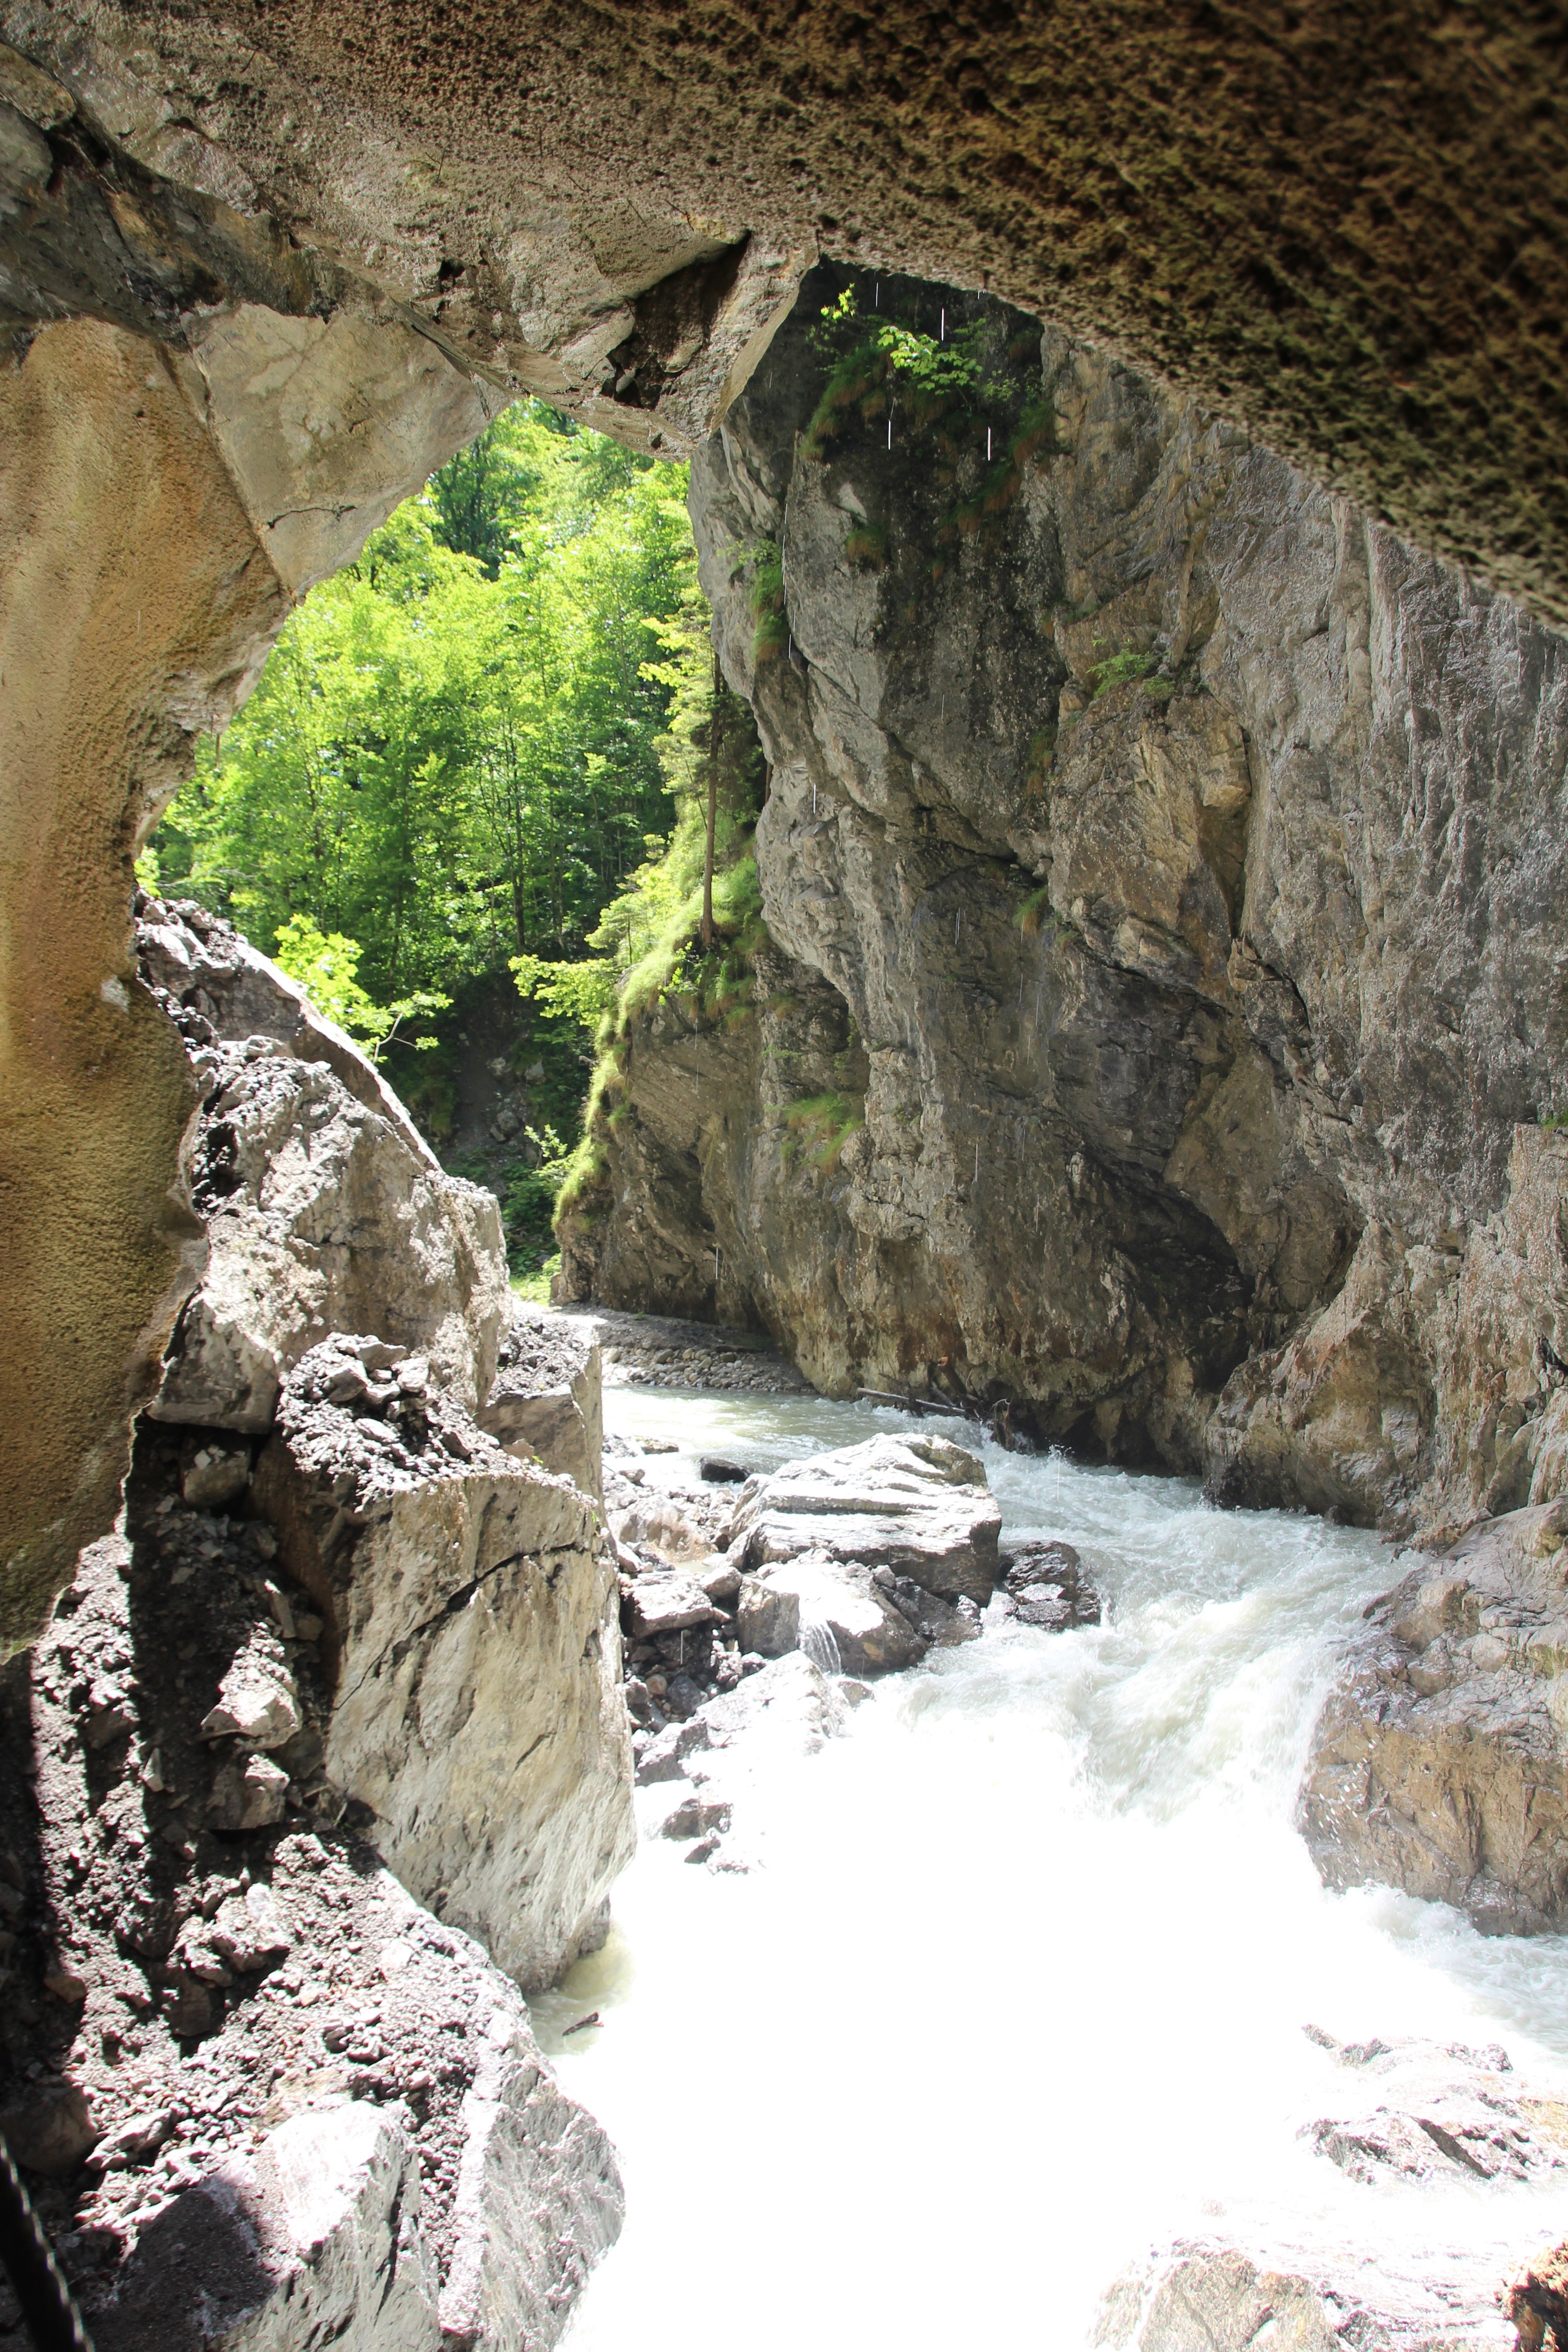
rock, waterfall, adventure, wall, river, valley, formation, cliff, stream, gorge, canyon, terrain, current, geology, racing, ravine, water feature, wadi, partnachklamm, garmisch partenkirchen